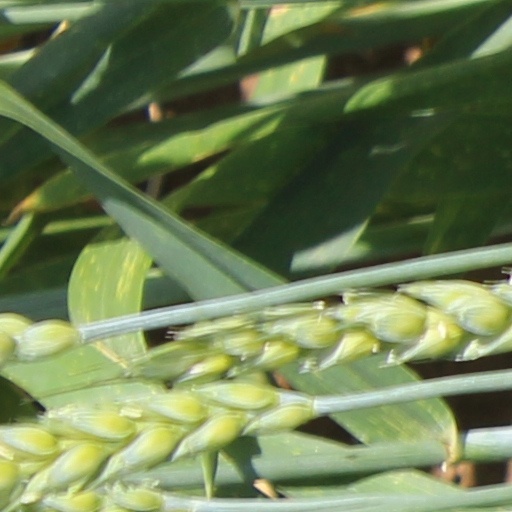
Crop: wheat